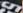
Number: 5